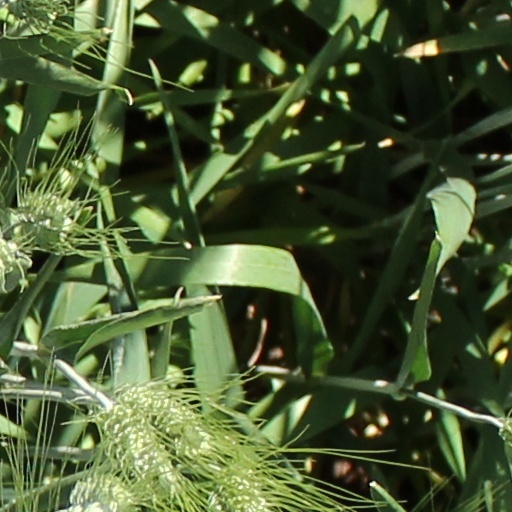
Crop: wheat